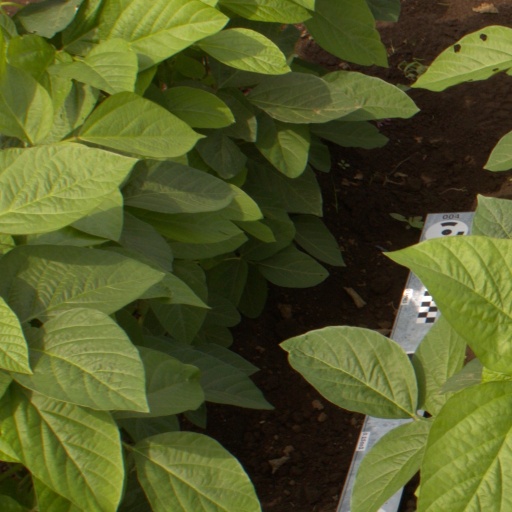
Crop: soybean